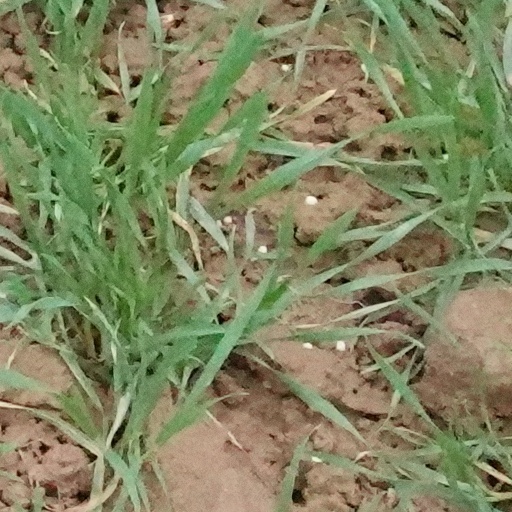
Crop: wheat